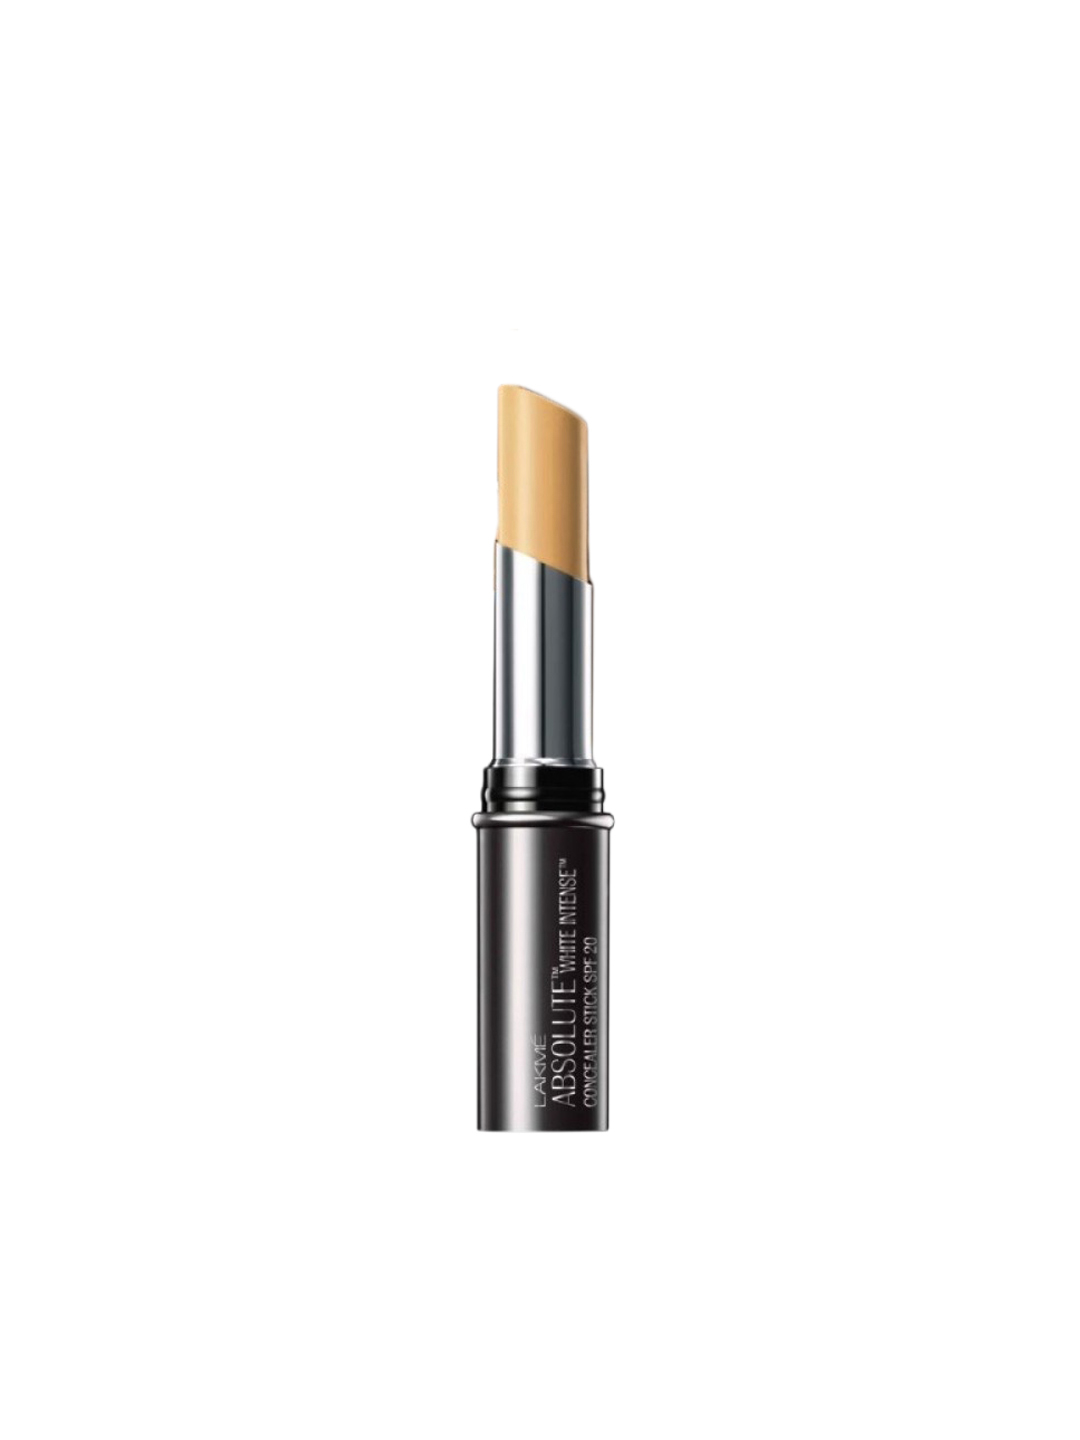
Lakme Absolute White Intense Medium to Dark Concealer
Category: Personal Care / Makeup / Concealer
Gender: Women
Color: Skin
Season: Spring 2017
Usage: Casual